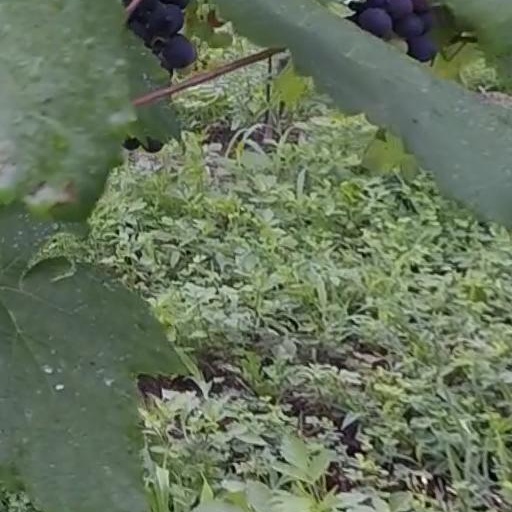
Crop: grape